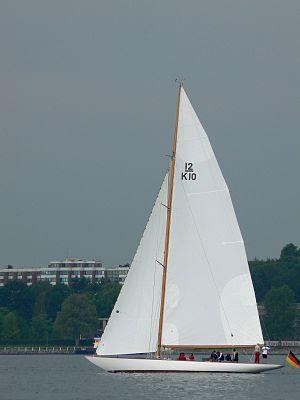
La Jauge internationale, ou Metre rule, jauge métrique, est une jauge de course internationale élaborée en 1906, permettant d'évaluer les performances des voiliers de compétition.